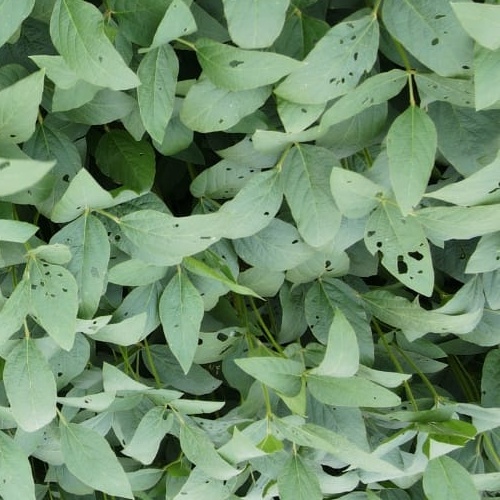
Label: Diabrotica_speciosa